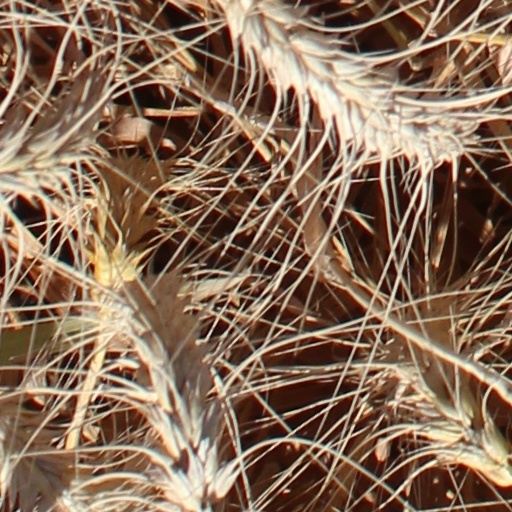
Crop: wheat